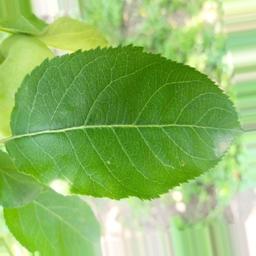
Label: Healthy